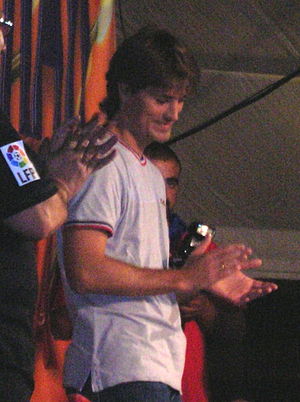
Julen Guerrero
Julen Guerrero López er en tidligere spansk fodboldspiller, der tilbragte hele sin aktive karriere, fra 1992 til 2006, som midtbanespiller hos den baskiske storklub Athletic Bilbao. Han nåede gennem sine 15 sæsoner at spille 372 La Liga-kampe og score 101 mål for holdet.